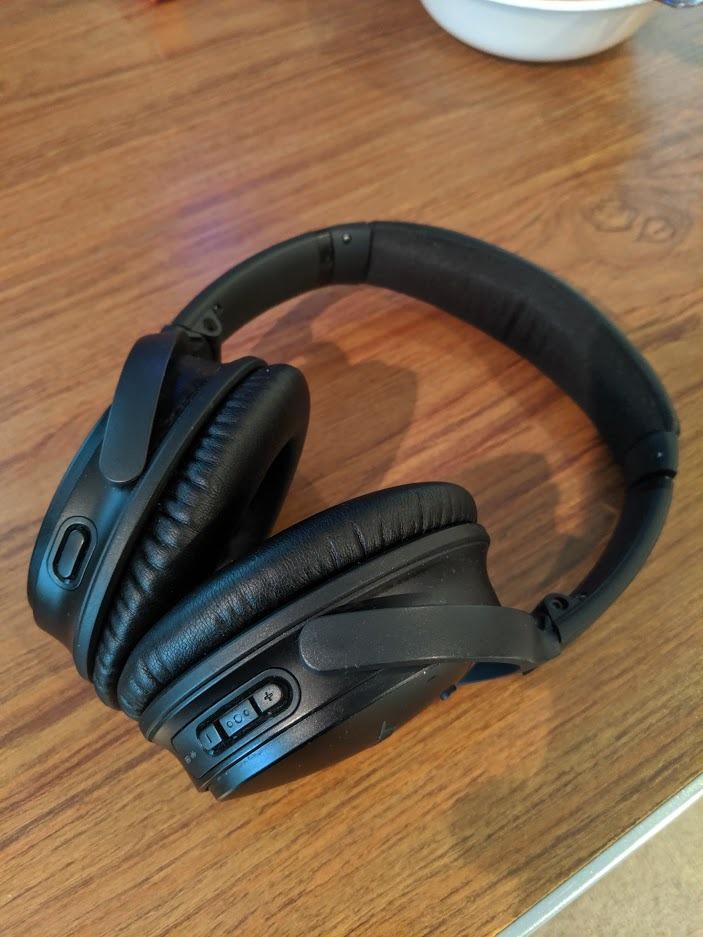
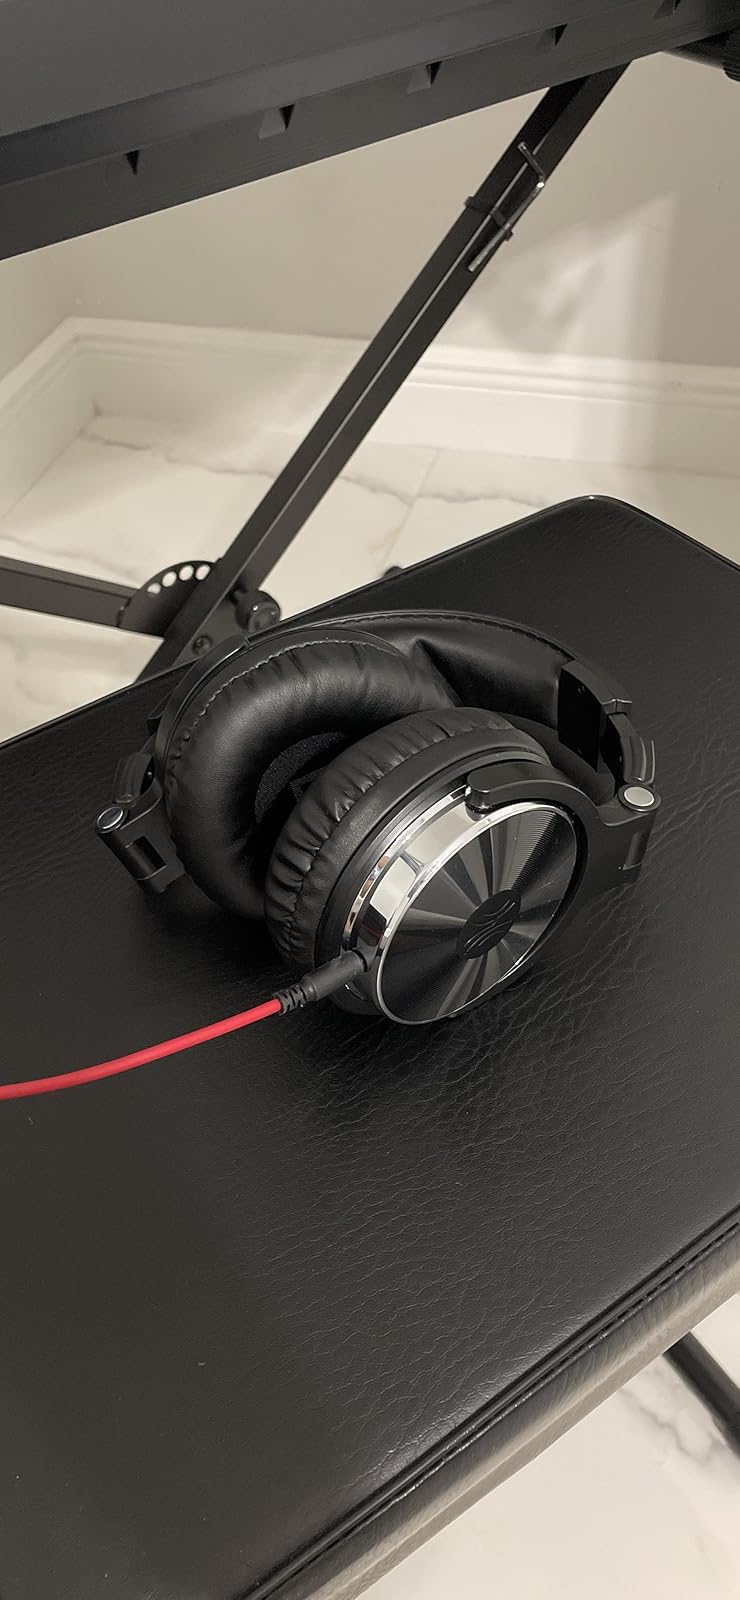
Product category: headphones
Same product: no